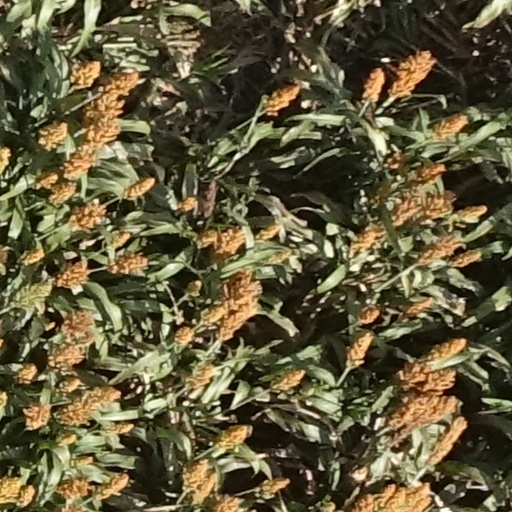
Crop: sorghum